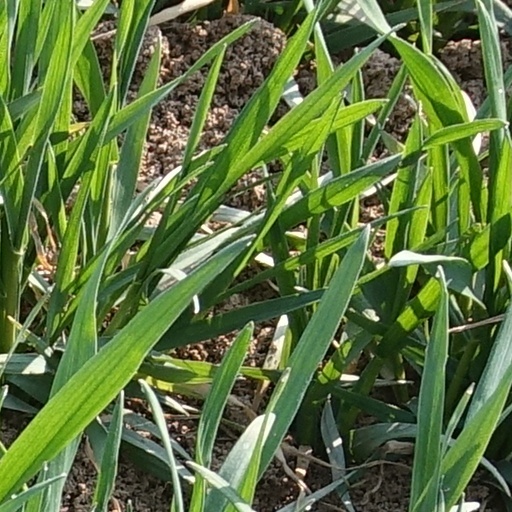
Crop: wheat